Mark 13

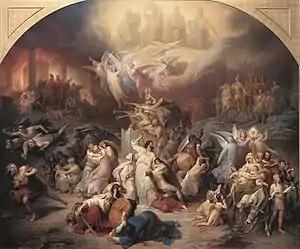

After his teachings in the previous chapter, all set in the Temple courts, Jesus finishes his teaching in the Second Temple for the day and leaves. On his way out of the Temple an unnamed disciple remarks how extensive the Temple (Herod's Temple) is. The buildings might have reached up to 150 feet (45.72 m) in height and they were adorned with gold, silver and other precious items. In Mark, the scale of the Temple is emphasised: the phrase "what manner of stones" (in the King James Version) is treated as referring to the size of the stones in the New International Version and the New Revised Standard Version. In Luke's gospel, the beauty of the stonework is highlighted.